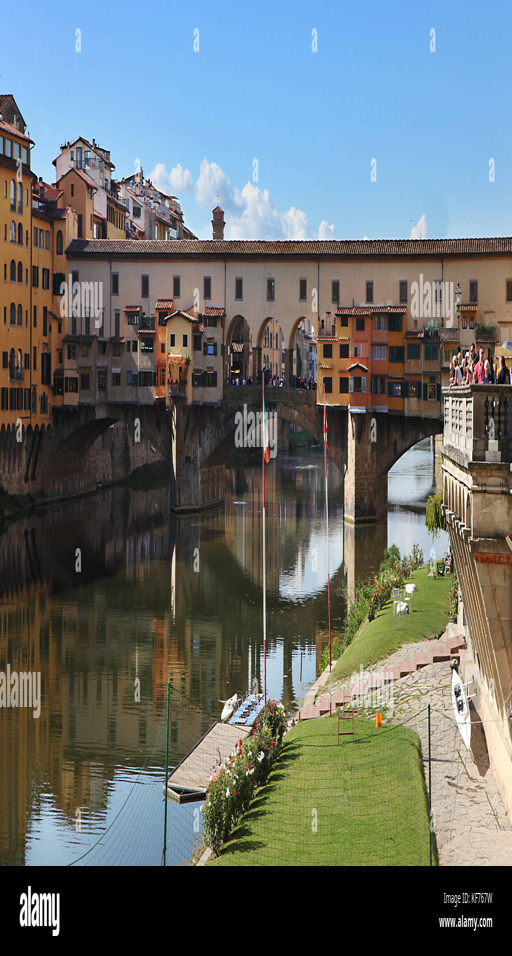
is a medieval stone closed - spandrel segmental arch bridge over river